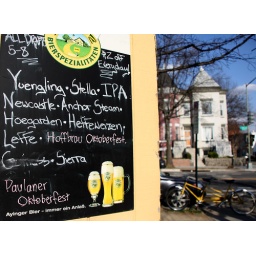
Beer specials at Wonderland, in Columbia Heights, with a nifty yellow tandem bike in the background.